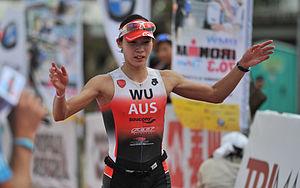
Michelle Wu, née le 3 mars 1983 à Sydney est une triathlète professionnelle australienne, multiple vainqueur sur triathlon Ironman 70.3.